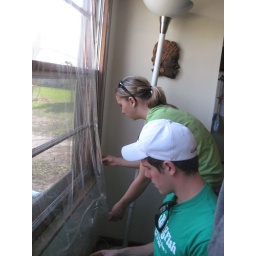
Members of the 10,000 Hours Show put plastic over windows during the Winter Weatherization Challenge Nov. 1.